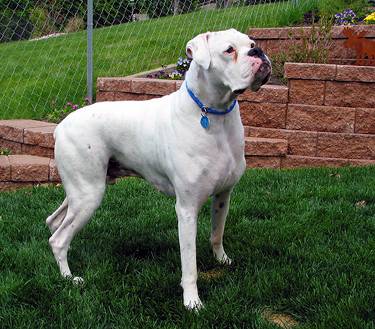
Label: dog